Spear (film)

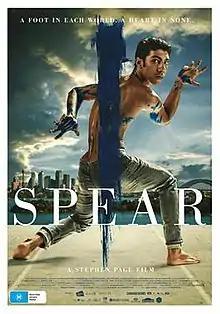
Poster for Spear

Spear is a 2015 Australian drama and dance film directed by choreographer Stephen Page.